Brown Brothers Tobacco Company

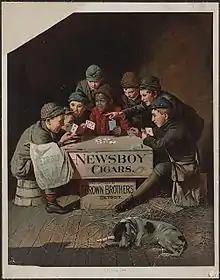
Newsboy cigars. Manufactured by Brown Brothers, Detroit

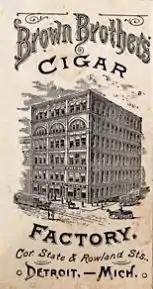
Detroit Free Press Advertisement 9 Aug 1885

Robert Brown, born in Ohio of Irish descent, and his brother, John H. Brown, founded the firm. Robert was a Civil War veteran who received honorable discharge, having been a private in an Ohio regiment. In the late 1800s, Brown moved to Detroit and started a fire insurance, real estate and lumber business with his brother John (who had previously moved to Detroit) on Griswold Street in Detroit. They later started the cigar business on Monroe Avenue and John managed the enterprise.